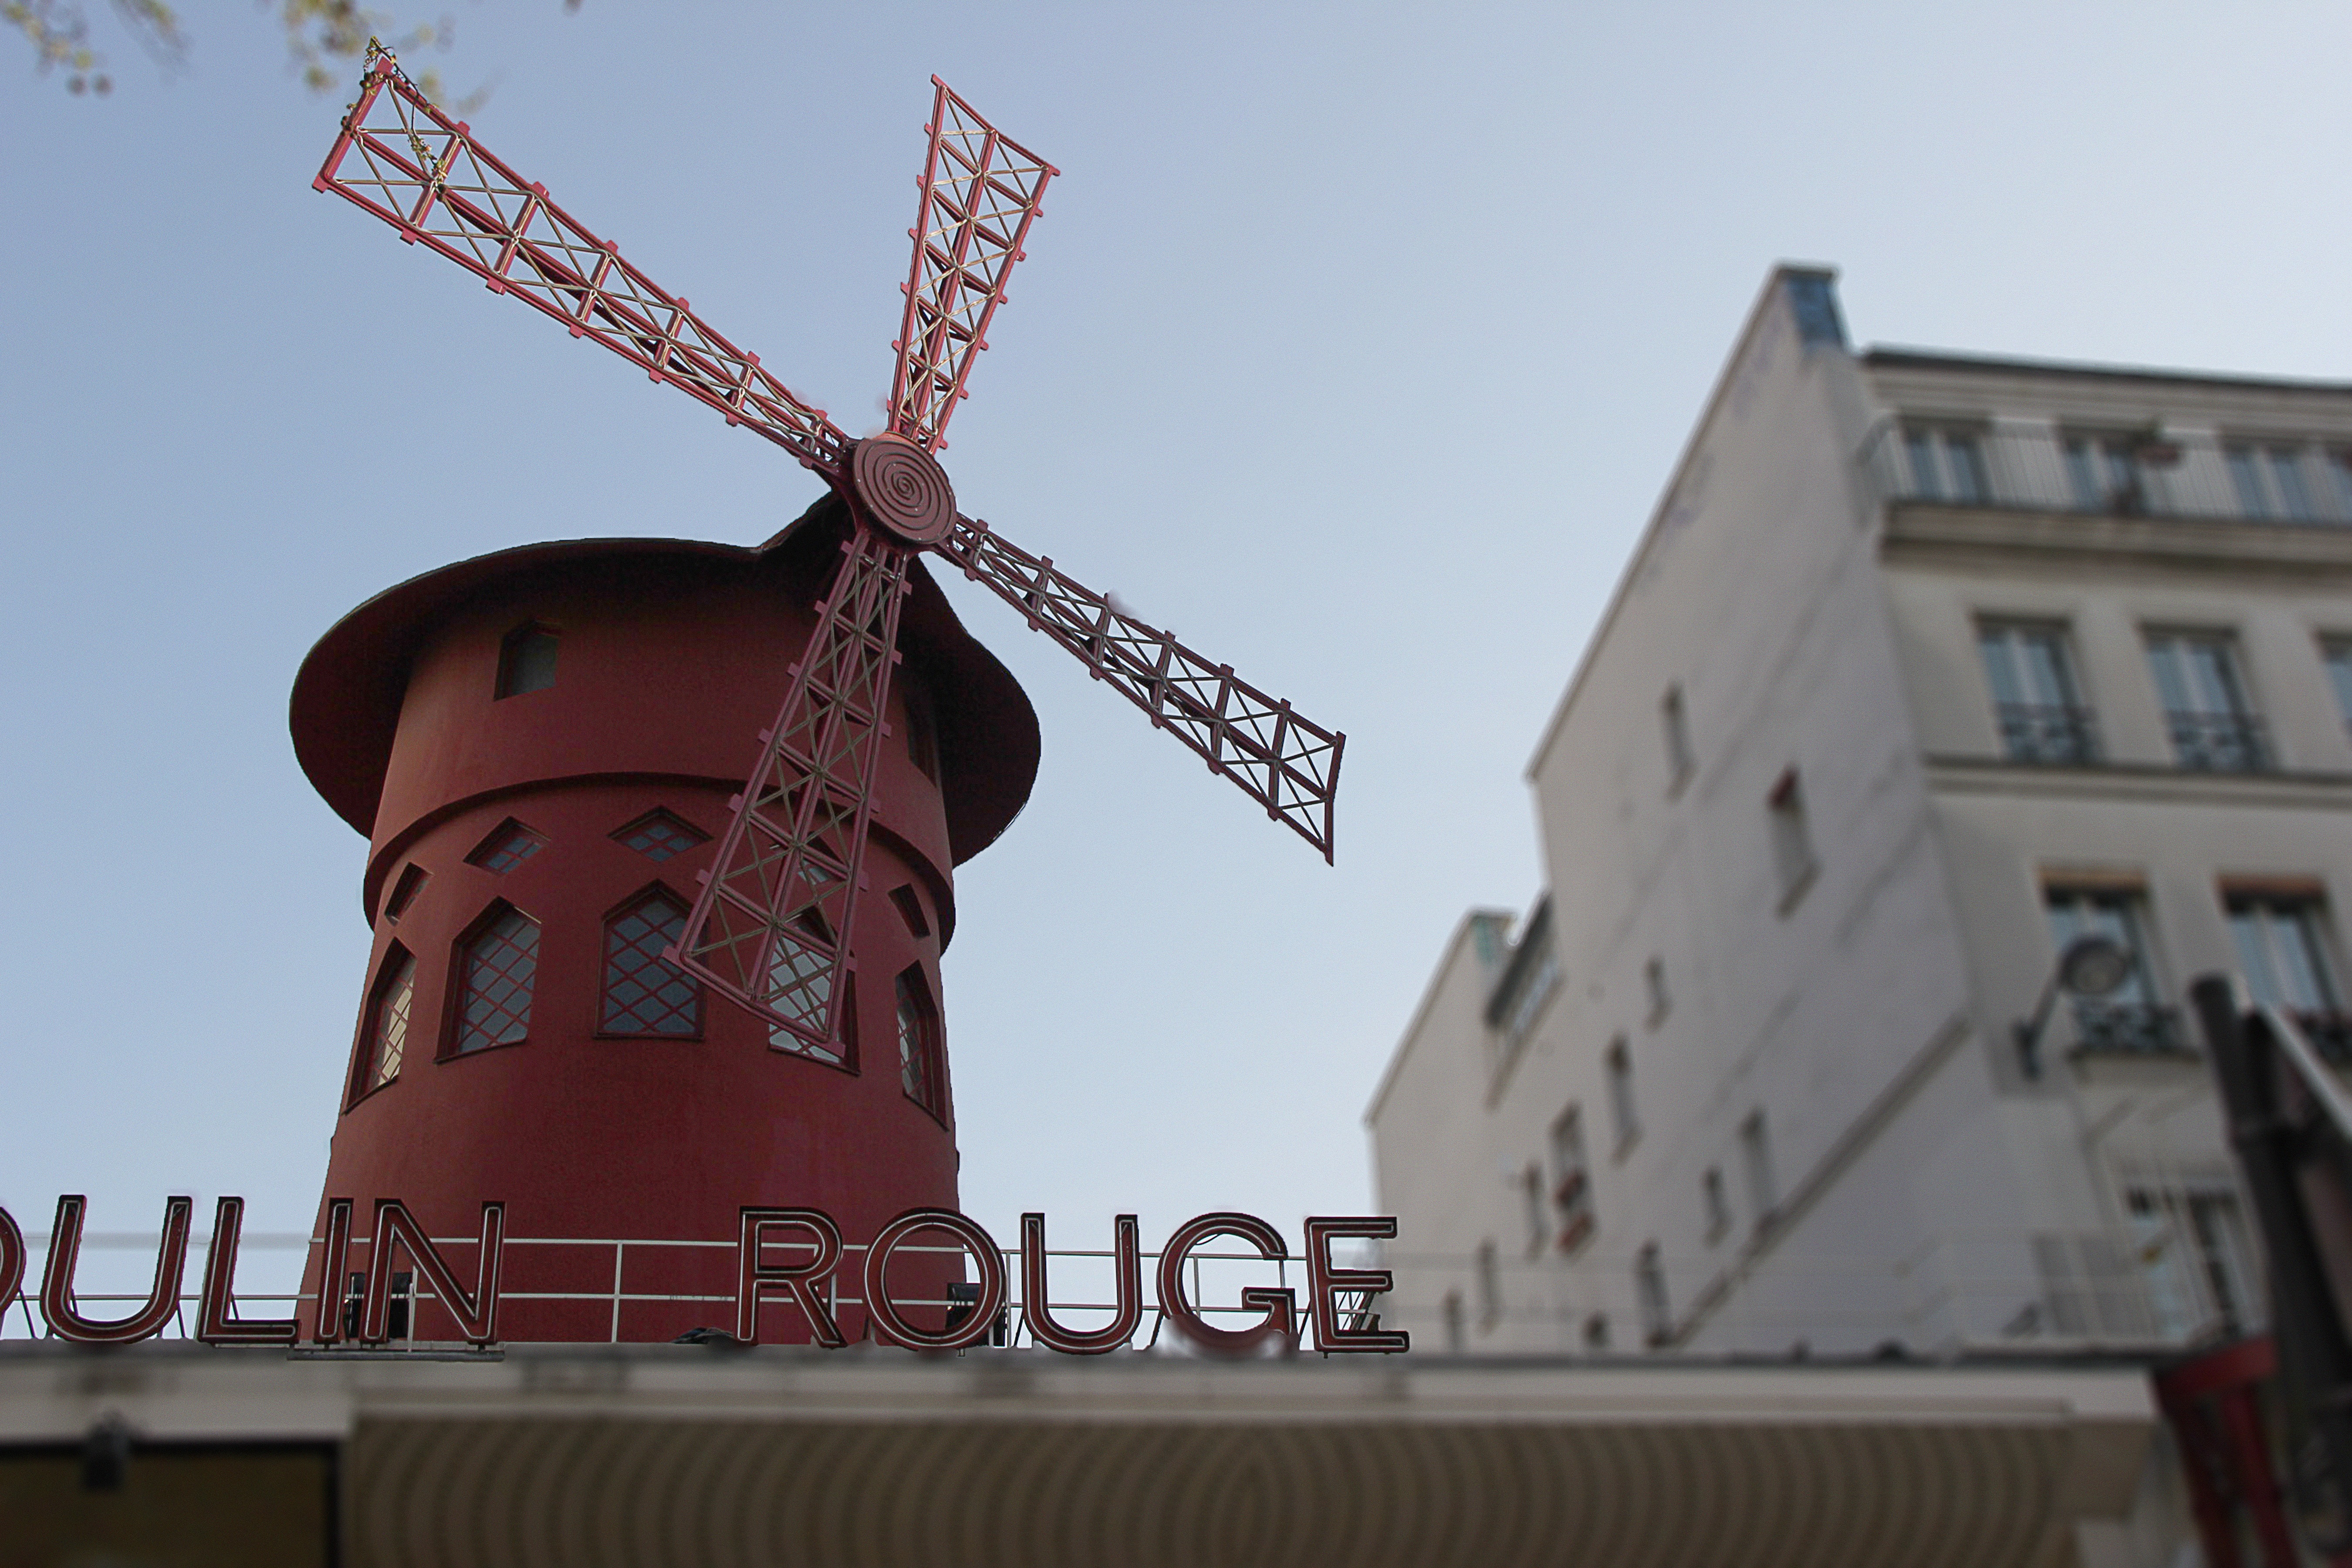
windmill, building, city, paris, travel, france, tower, landmark, historic, tourism, power, mill, french, historical, traditional, water pump, power source